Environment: real
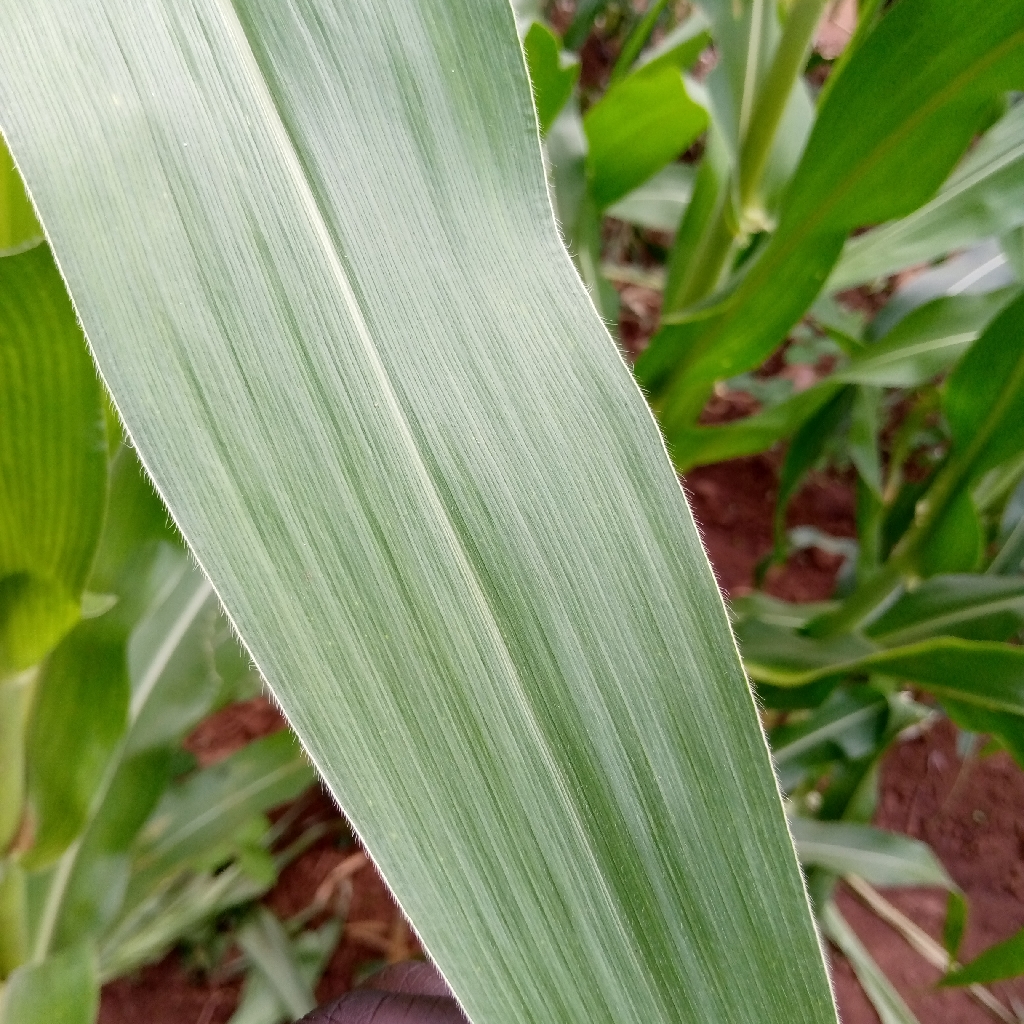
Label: healthy